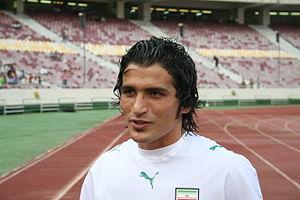
Javad Kazemian, né le 23 avril 1981 à Kachan, est un footballeur internationaliranien. Il joue au poste de milieu de terrain avec l'équipe d'Iran et le club de Ajman.